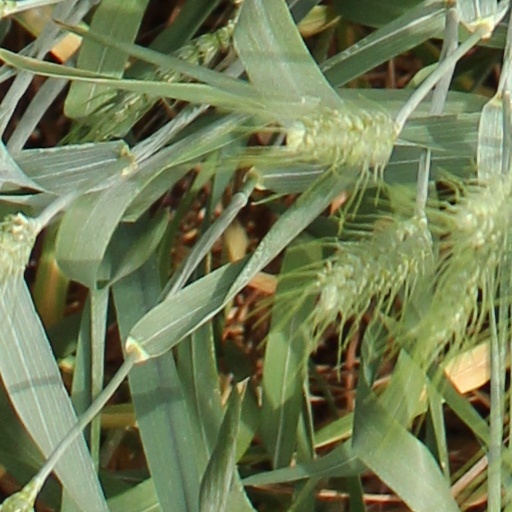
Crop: wheat